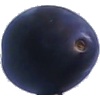
Label: Plum 3